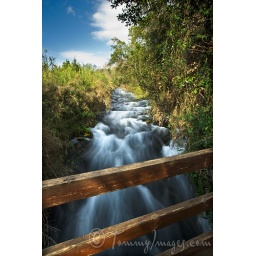
Tel Dan Nature Reserve, Israel - A river runs under a bridge at the Tel Dan Nature Reserve.